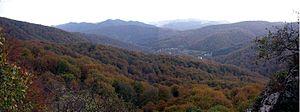
La zone protégée de Uhol'ka-Shyrokyi Luh se situe dans l'oblast ukrainien de Transcarpatie et appartient à la réserve de biosphère des Carpates. Il s’agit de la plus grande forêt primaire de hêtre commun au monde qui couvre une surface d'environ 8 800 ha. Certaines parties de la forêt sont protégées depuis 1920. En 1992, la forêt primaire de hêtres Uhol'ka-Shyrokyi Luh a été inscrite au patrimoine mondial de l’UNESCO. En 2007 et 2011, d’autres forêts primaires et anciennes de hêtres européennes ont été ajoutées au patrimoine mondial formant les Forêts primaires de hêtres des Carpates et d’autres régions d’Europe. La forêt primaire Uhol'ka-Shyrokyi Luh est un important site de recherche. En 2010, un inventaire statistique complet de la forêt primaire a été réalisé pour la première fois dans le cadre d'un projet de recherche helvético-ukrainien. Un second inventaire est prévu en 2019 pour détecter les changements. De plus, une placette d’échantillonnage de 10 ha a été installée à Mala Uhol'ka en 2001.